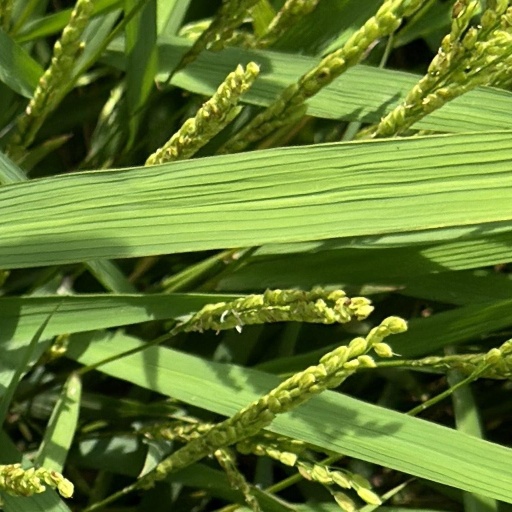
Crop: rice